Peace of Szeged

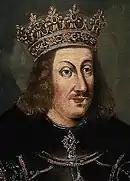
Vladislaus, King of Poland and Hungary

The final terms stated that Murad would return 24 Serbian cities, including the large fortresses of Golubac and Smederevo, to the exiled Branković. Murad was also obliged to release Branković's two blinded sons, Grgur and Stefan. The restored Serbian Despotate was vassalaged to the Ottomans, so he had to pay taxes and offer military aid. A ten-year truce was established with Hungary, and Vlad II Dracul, Voivode of Wallachia, was no longer obliged to attend Murad's court, though he was still required to pay tribute. Once Murad had sworn an oath to observe the treaty, it was sent to Hungary with Baltaoğlu Süleyman and a Greek, Vranas, for ratification by Vladislaus, Hunyadi, and Branković.